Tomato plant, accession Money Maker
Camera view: vertical (180 deg); turntable rotation: 30 degrees
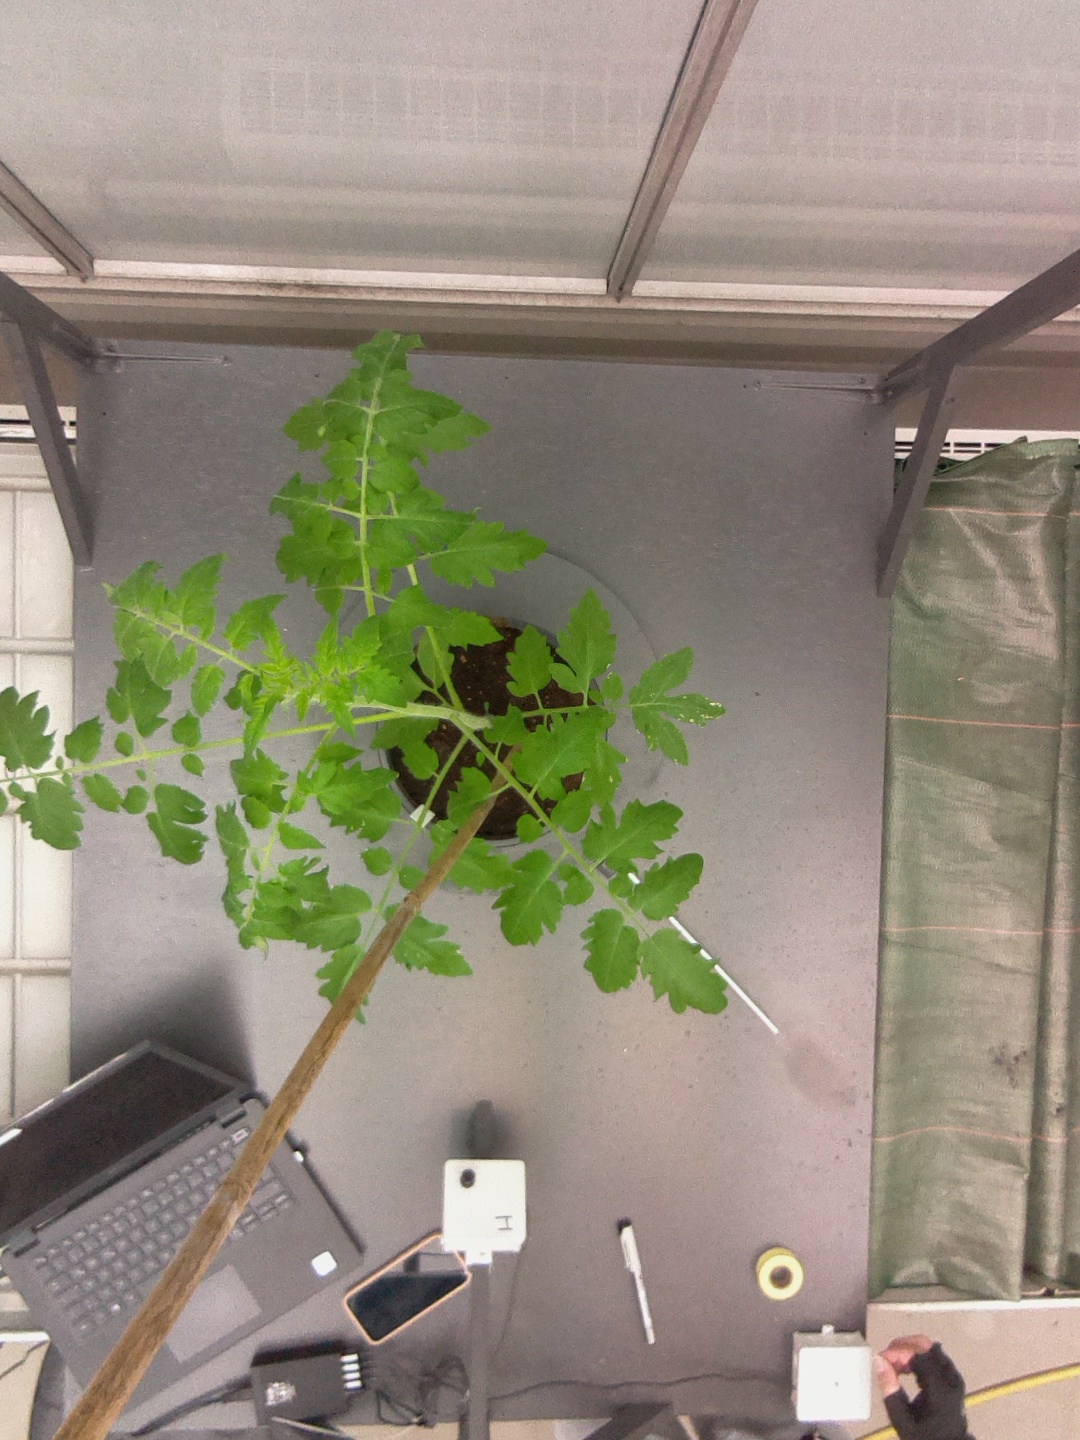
BBCH growth stage 14: 8 of true leaves visible